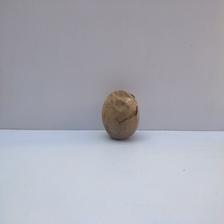
Size: Spoiled